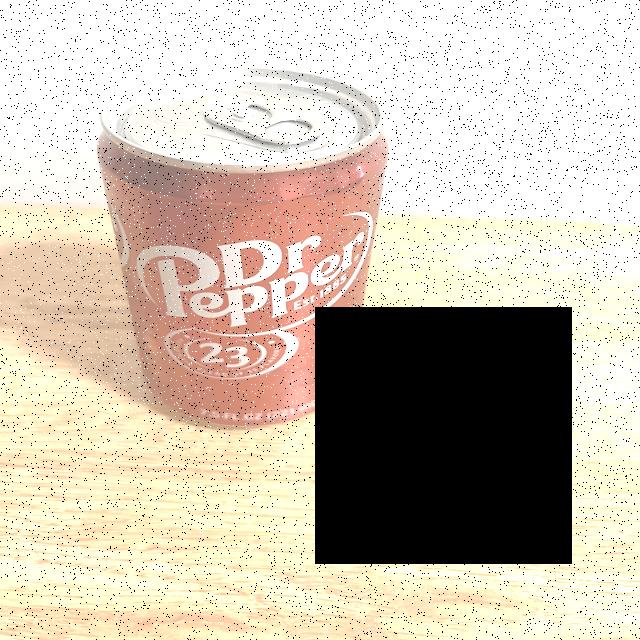
Label: cans